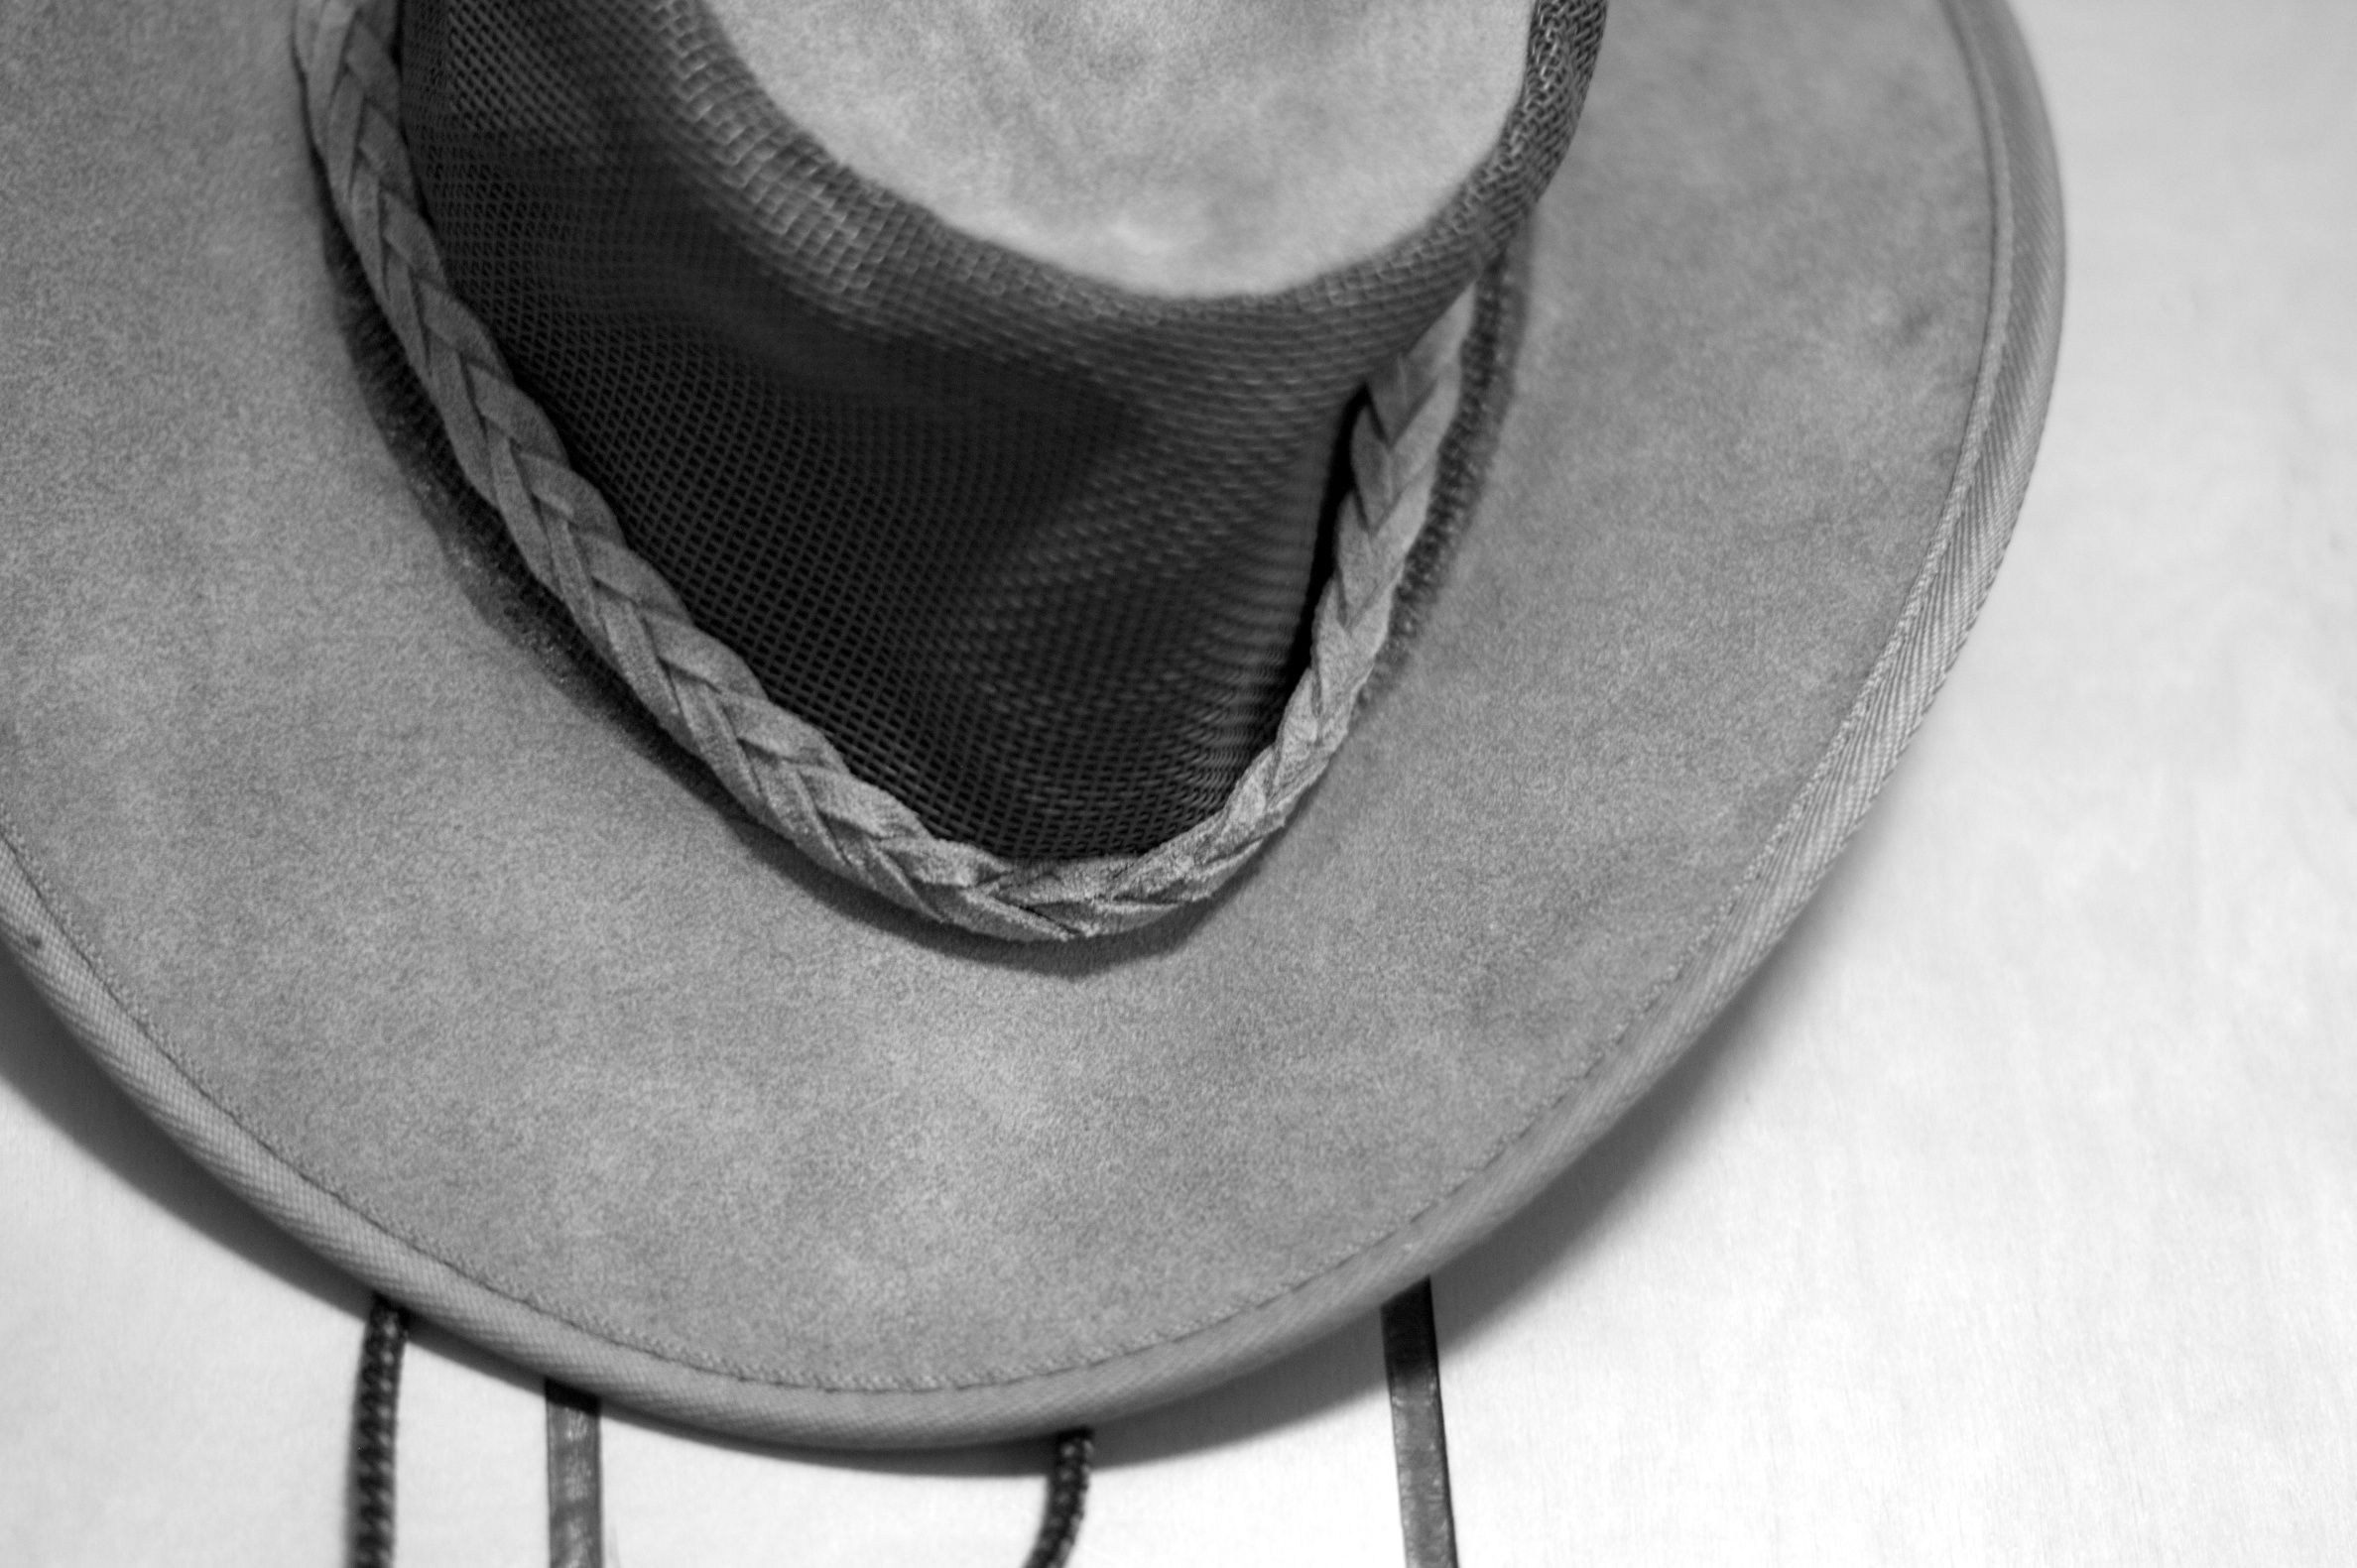
clothing, black, circle, product, textile, fashion accessory